Aqsunqur Mosque

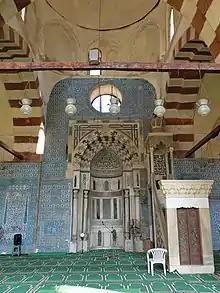
"Mihrab" (center) and "minbar" (right) of the mosque, surrounded by Iznik tiles from the 17th-century Ottoman renovation

The "mihrab" ("prayer niche" that indicates "qibla") was built in a geometric interlace style typically found in Mamluk architecture. The design is used in the "mihrab's" spandrels. Other features of the "mihrab" include the hood's relief painted carvings, fluctuating lintel panels, marble panels, carved marble registers and mosaic inlay. To the right of the "mihrab" is the marble "minbar" ("pulpit.") Decorated with light gray, salmon, green and plum-colored stone inserts, it is the oldest and one of the handful remaining marble "minbars" used in a Cairo mosque. The handrail is also built of marble and has a pattern of rolling leaf and grape clusters carved from the stone.